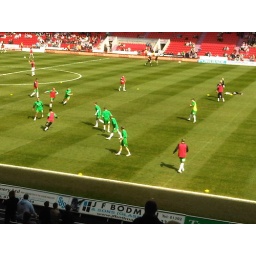
The boys in green